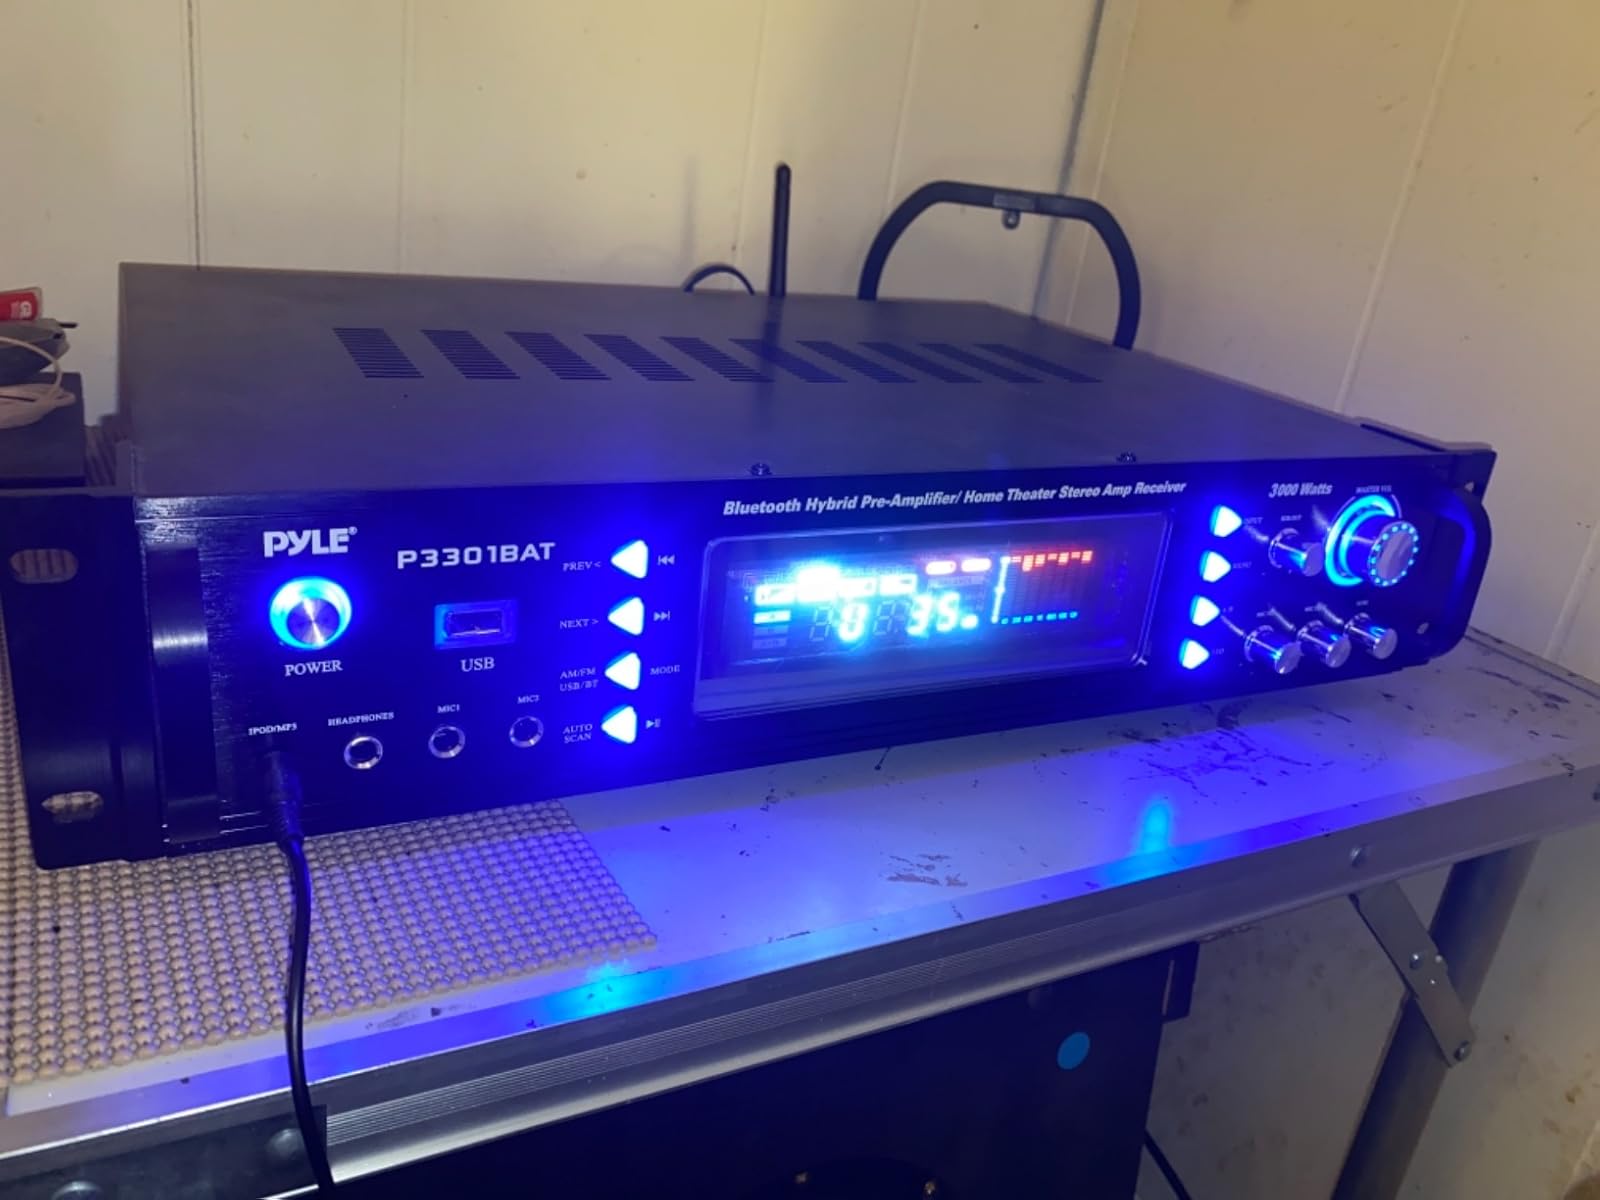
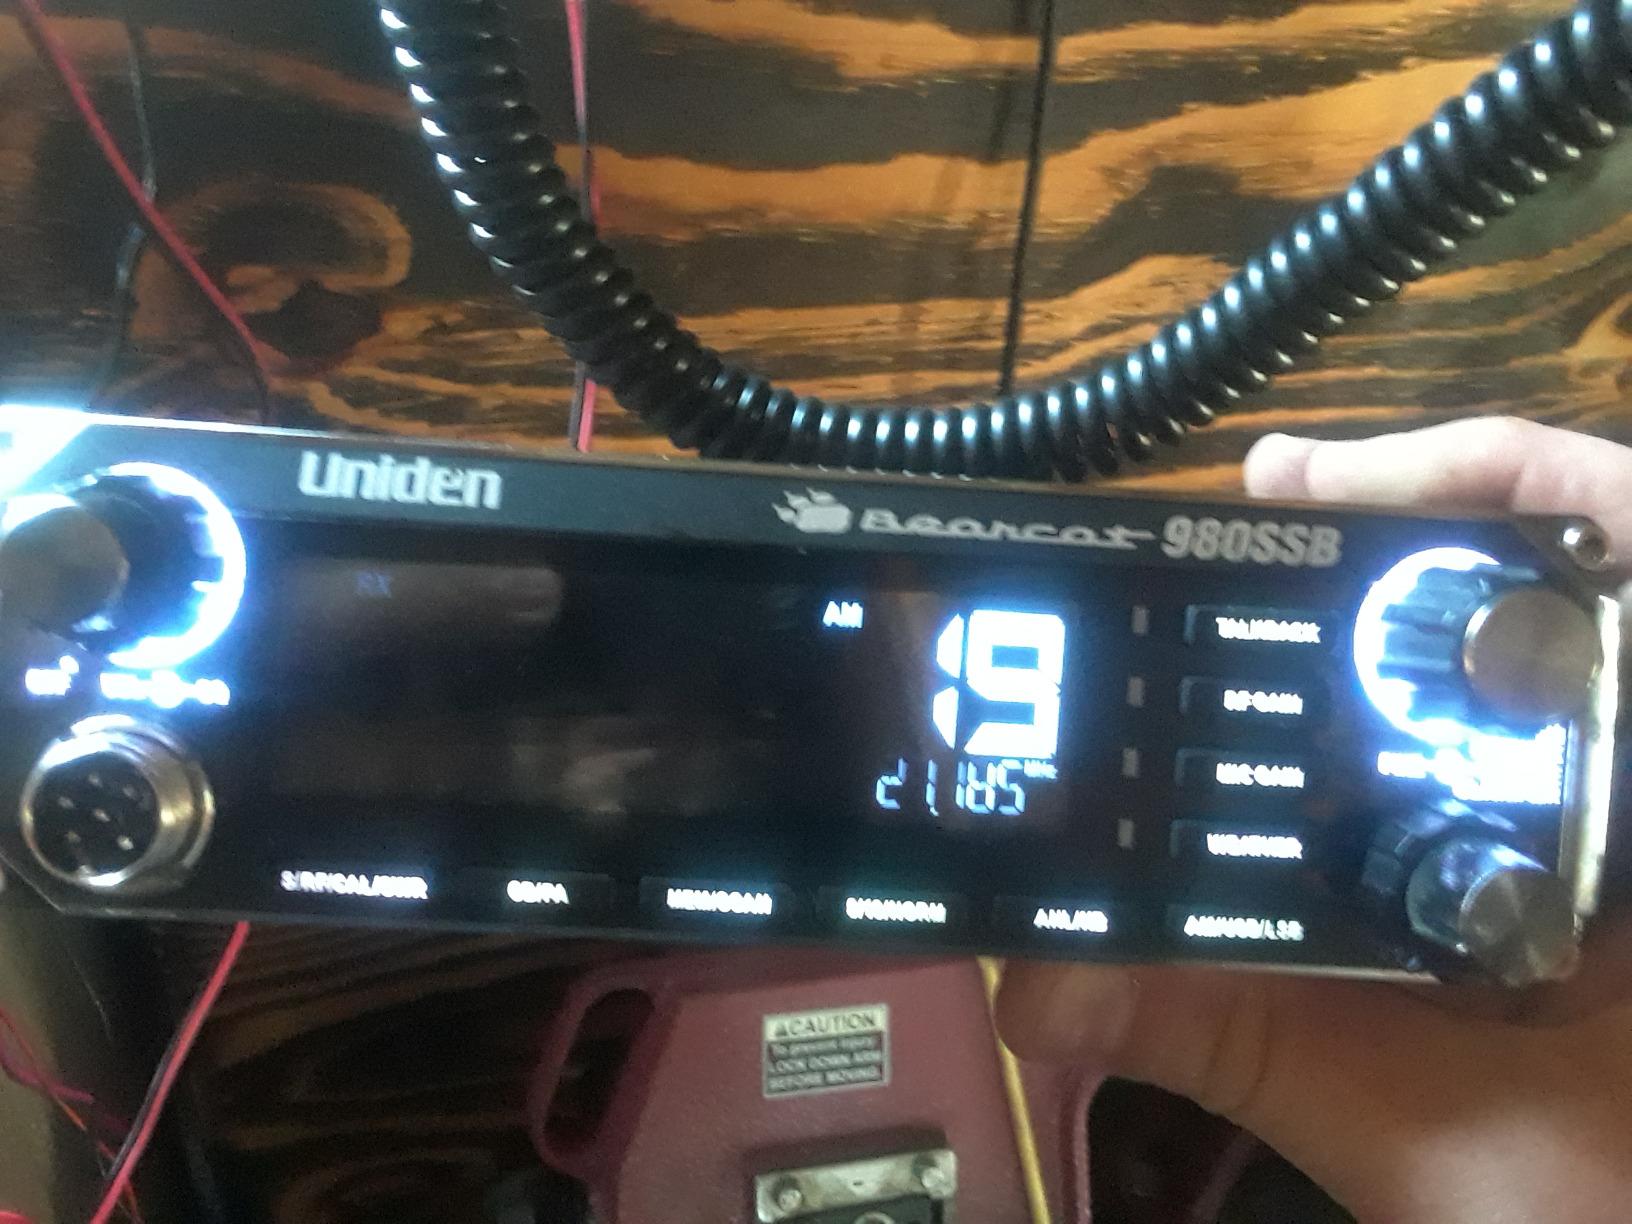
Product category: radio
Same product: no